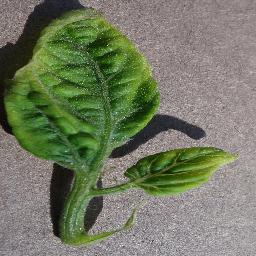
Label: Tomato___Tomato_Yellow_Leaf_Curl_Virus